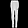
Label: Trouser